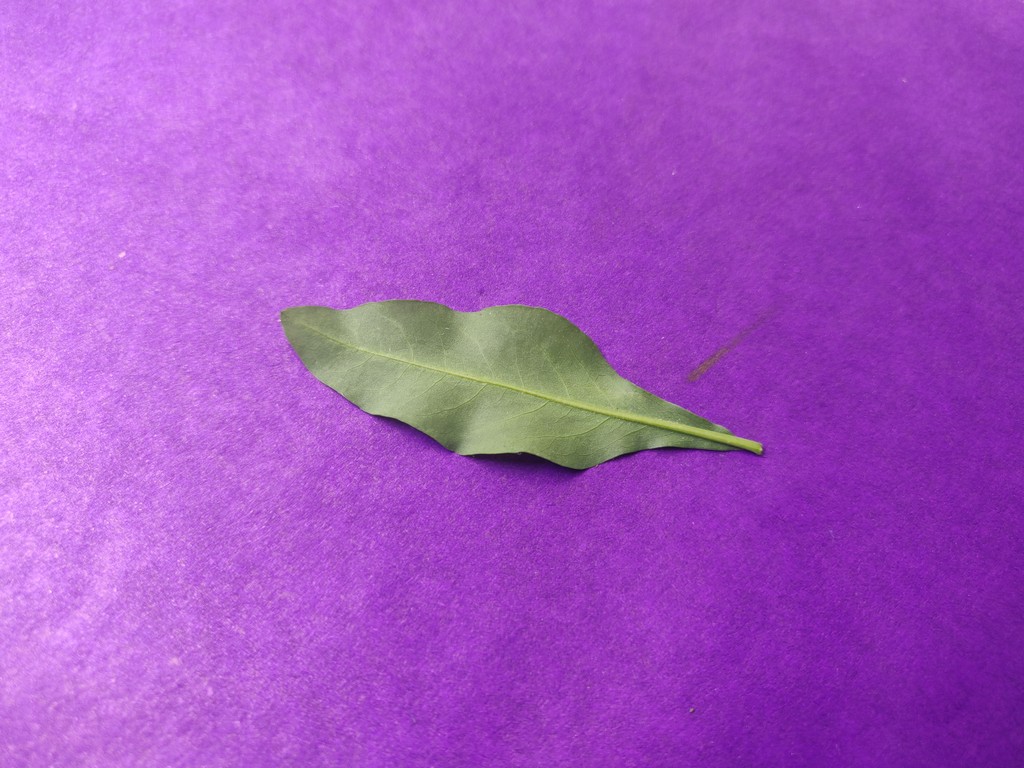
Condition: Healthy
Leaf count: single
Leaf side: back